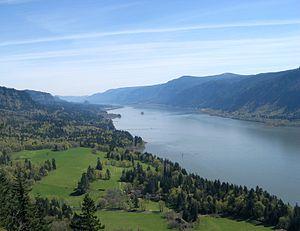
La gorge du Columbia ou les gorges du Columbia, est un canyon du fleuve Columbia, dans la région Nord-Ouest Pacifique des États-Unis.